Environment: real
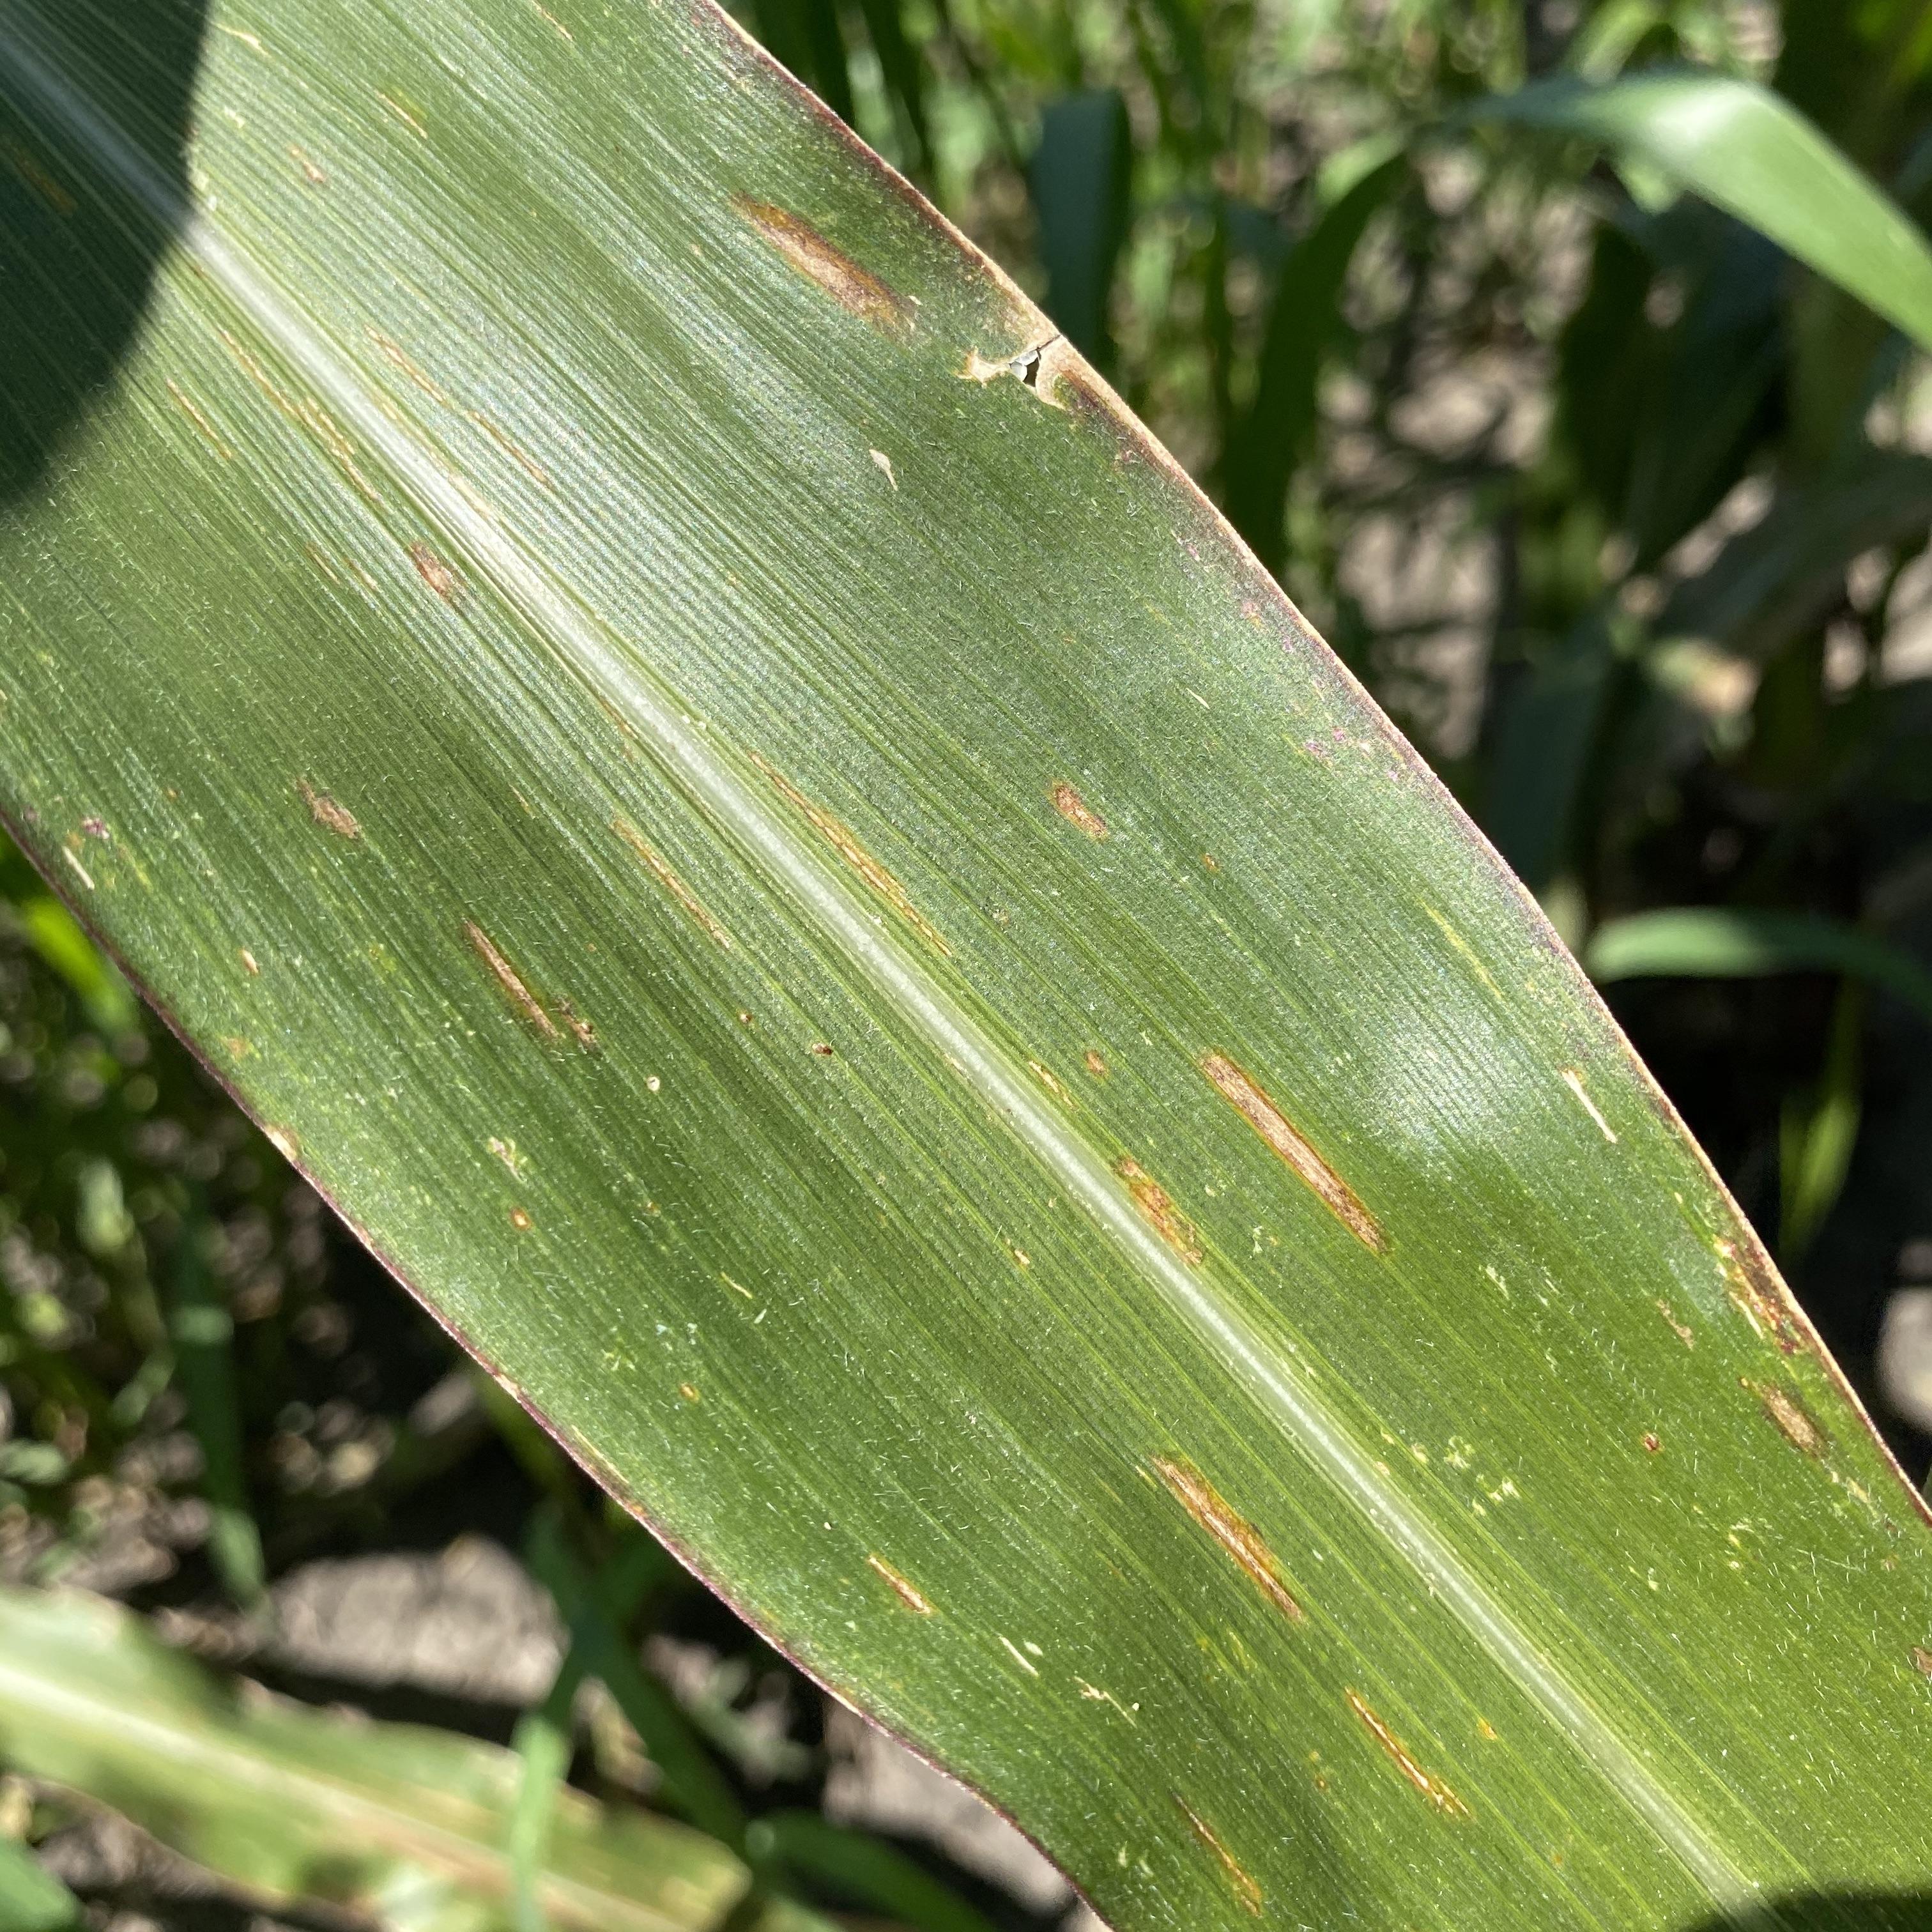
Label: gray_leaf_spot